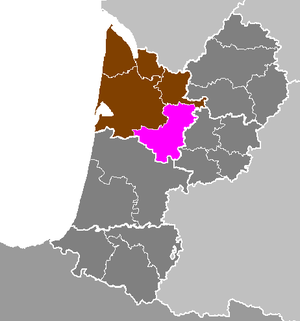
L'arrondissement de Langon est une division administrative française, située dans le département de la Gironde, en région Nouvelle-Aquitaine.
Cet article recense les monuments historiques de l'arrondissement de Langon, dans le département de la Gironde, en France.